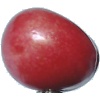
Label: Cherry 2